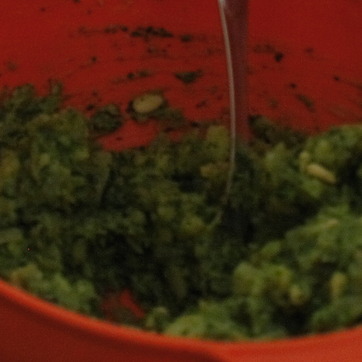
Material: food